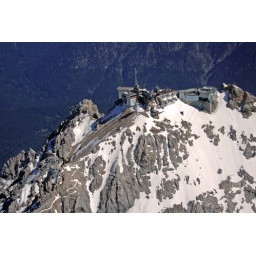
The highest mountain in Germany. Picture made from a DLR plane